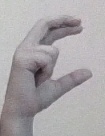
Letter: thal